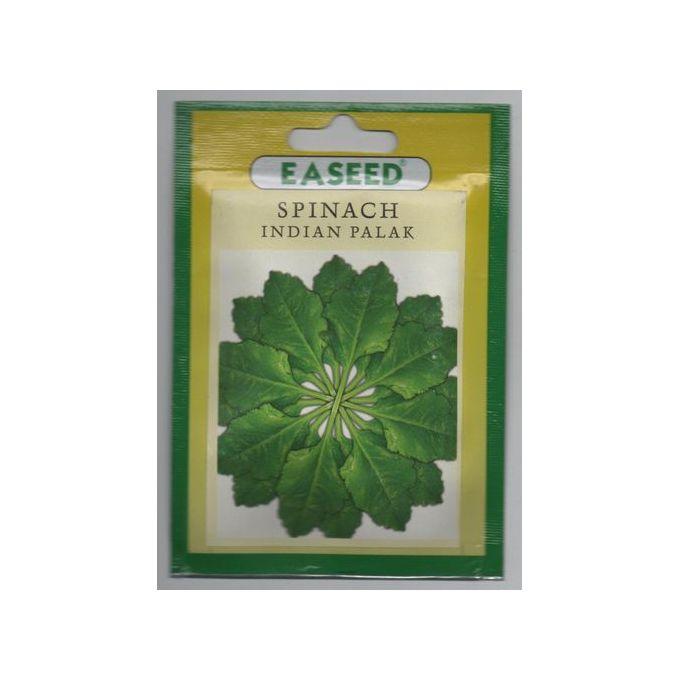
Kifungashio maalumu chenye rangi mchanganyiko kijani pamoja na manjano, kilichochapishwa maneno yasomekayo "EA Mbegu Spinachi ya India", ikiashiria kuwa ni kufangishio kilichohifadhi mbegu zinazotumika kwa ajili ya kilimo cha spinachi.